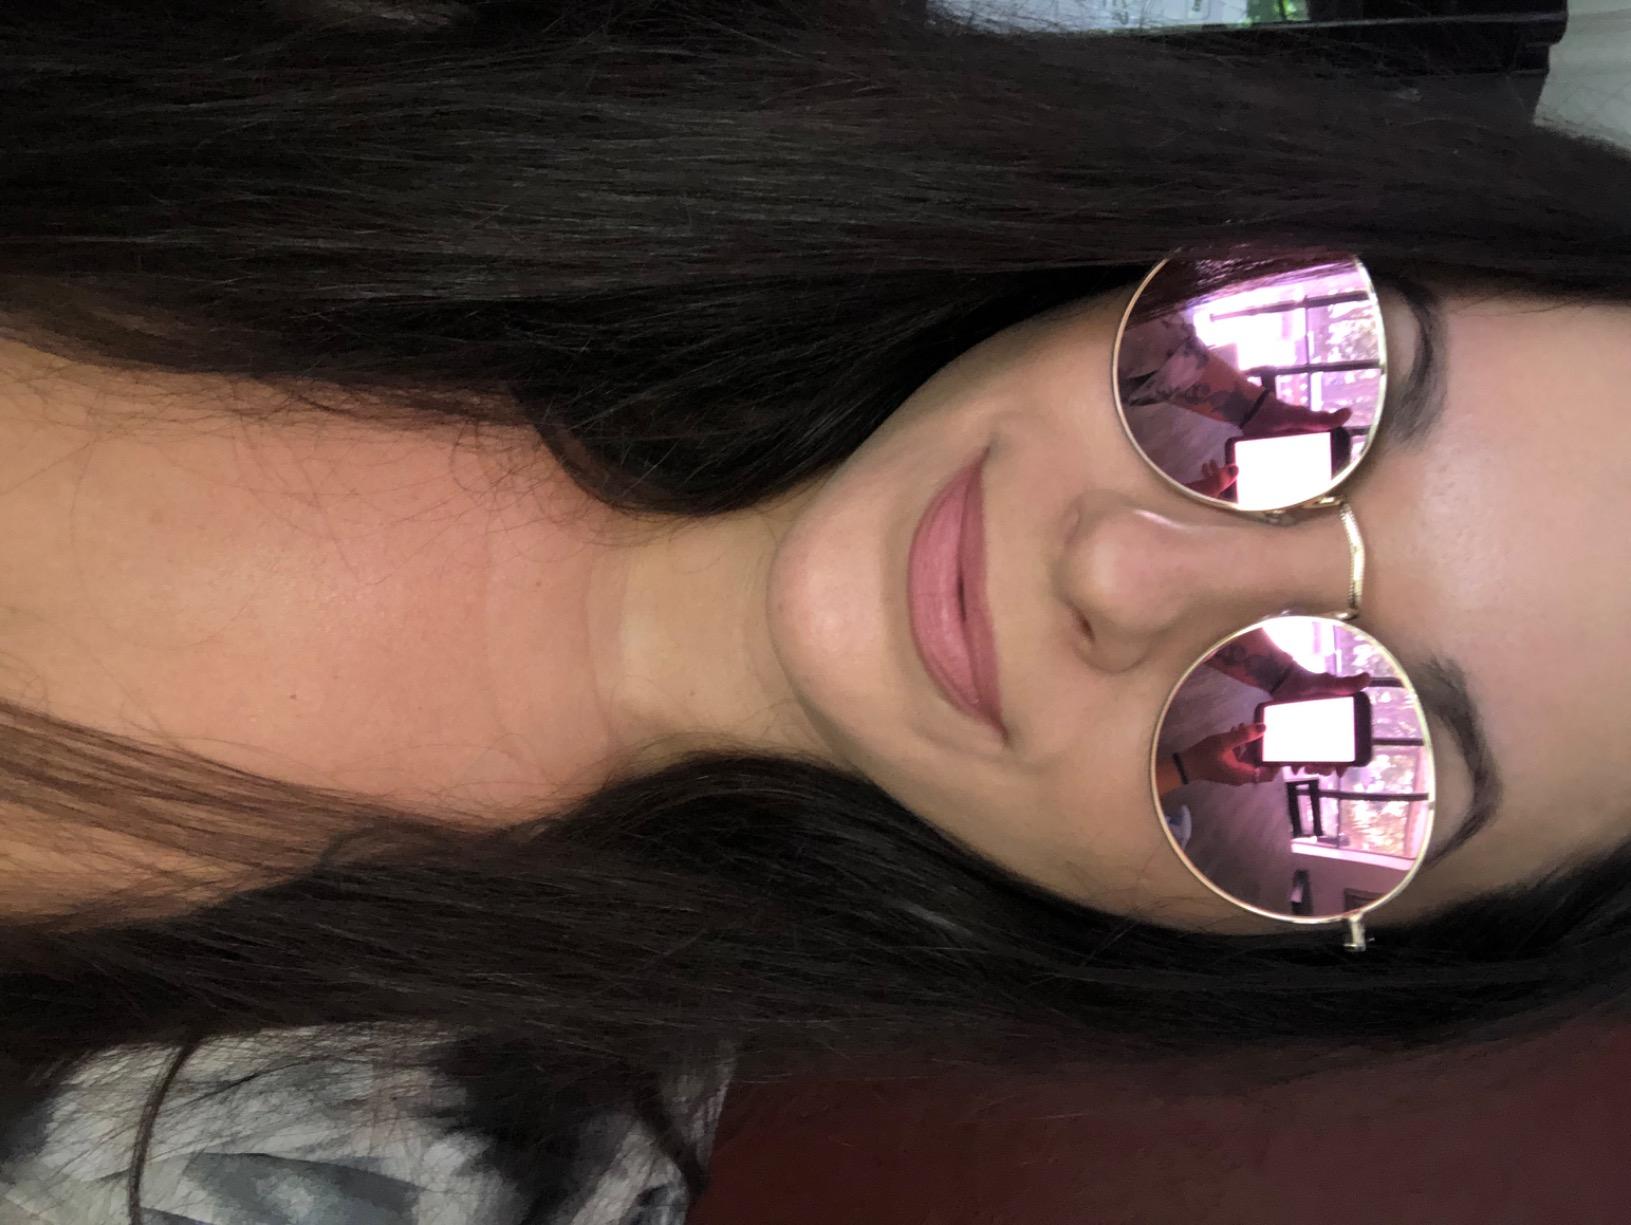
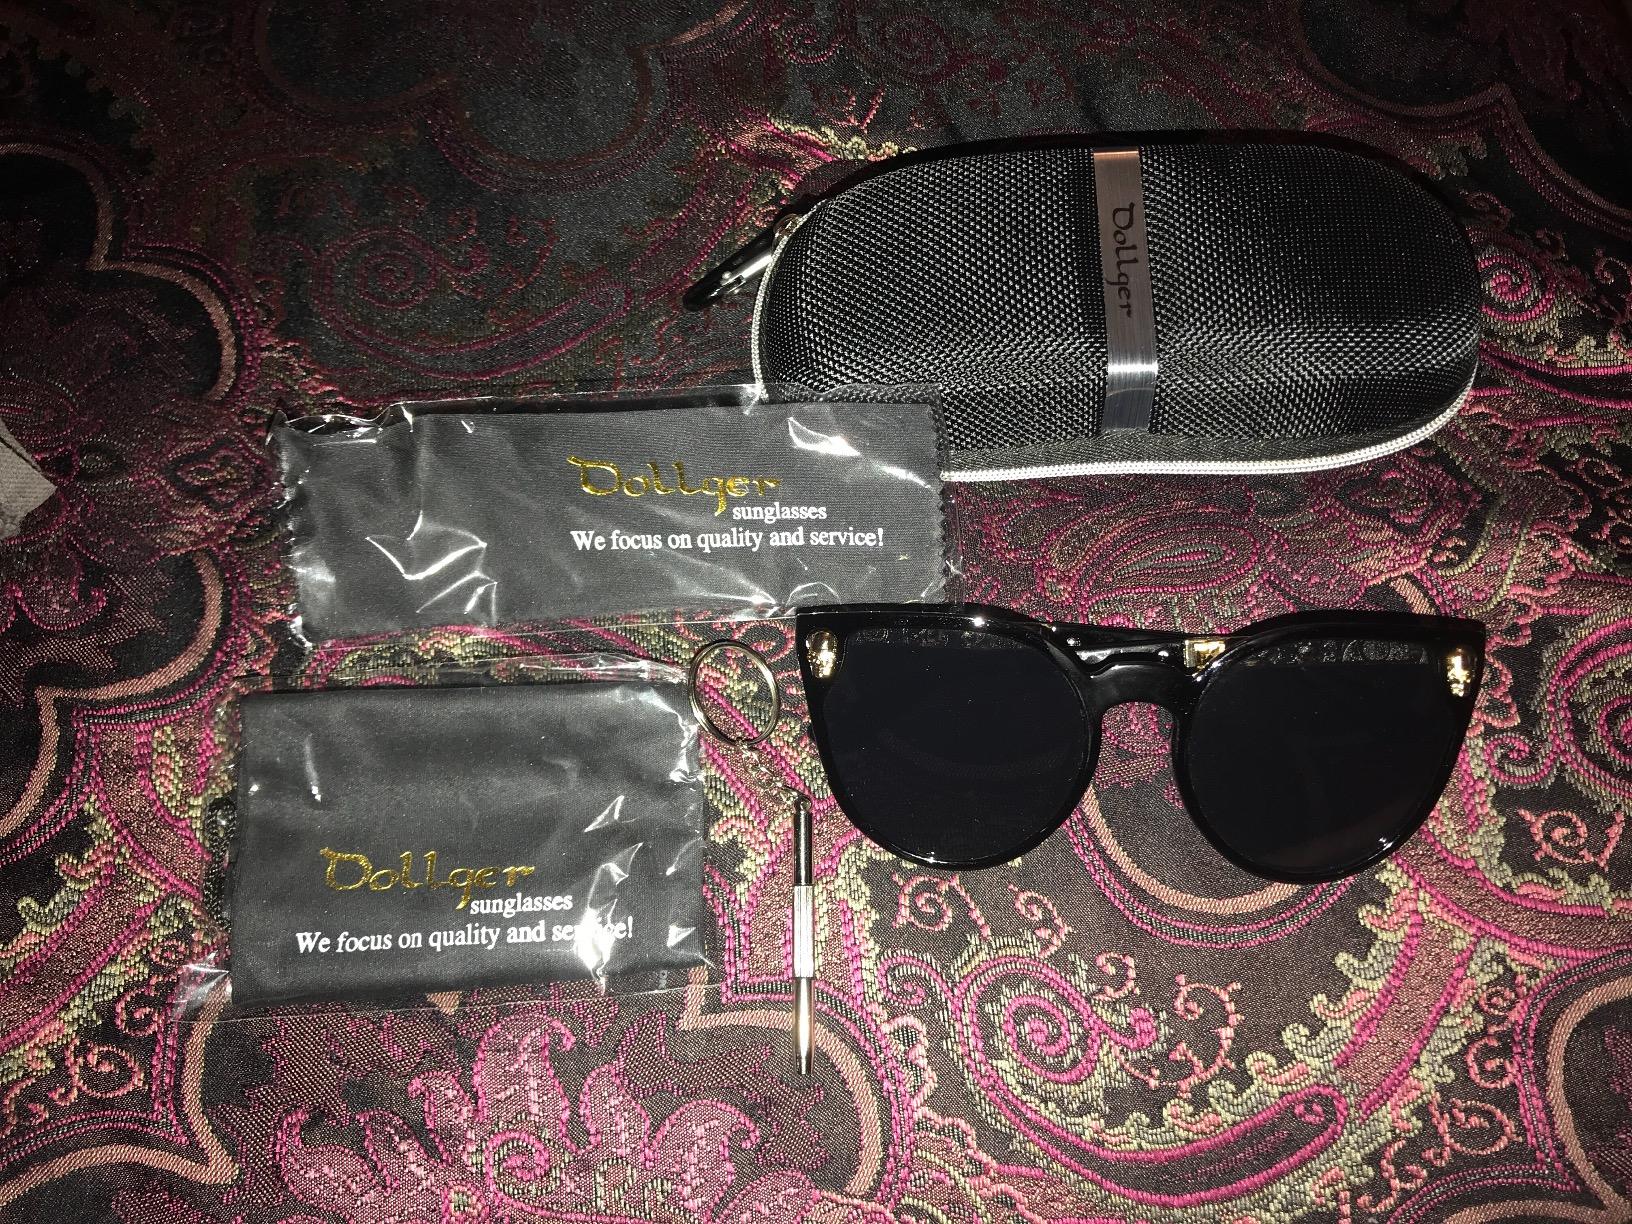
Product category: accessories_sunglasses
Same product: no